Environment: real
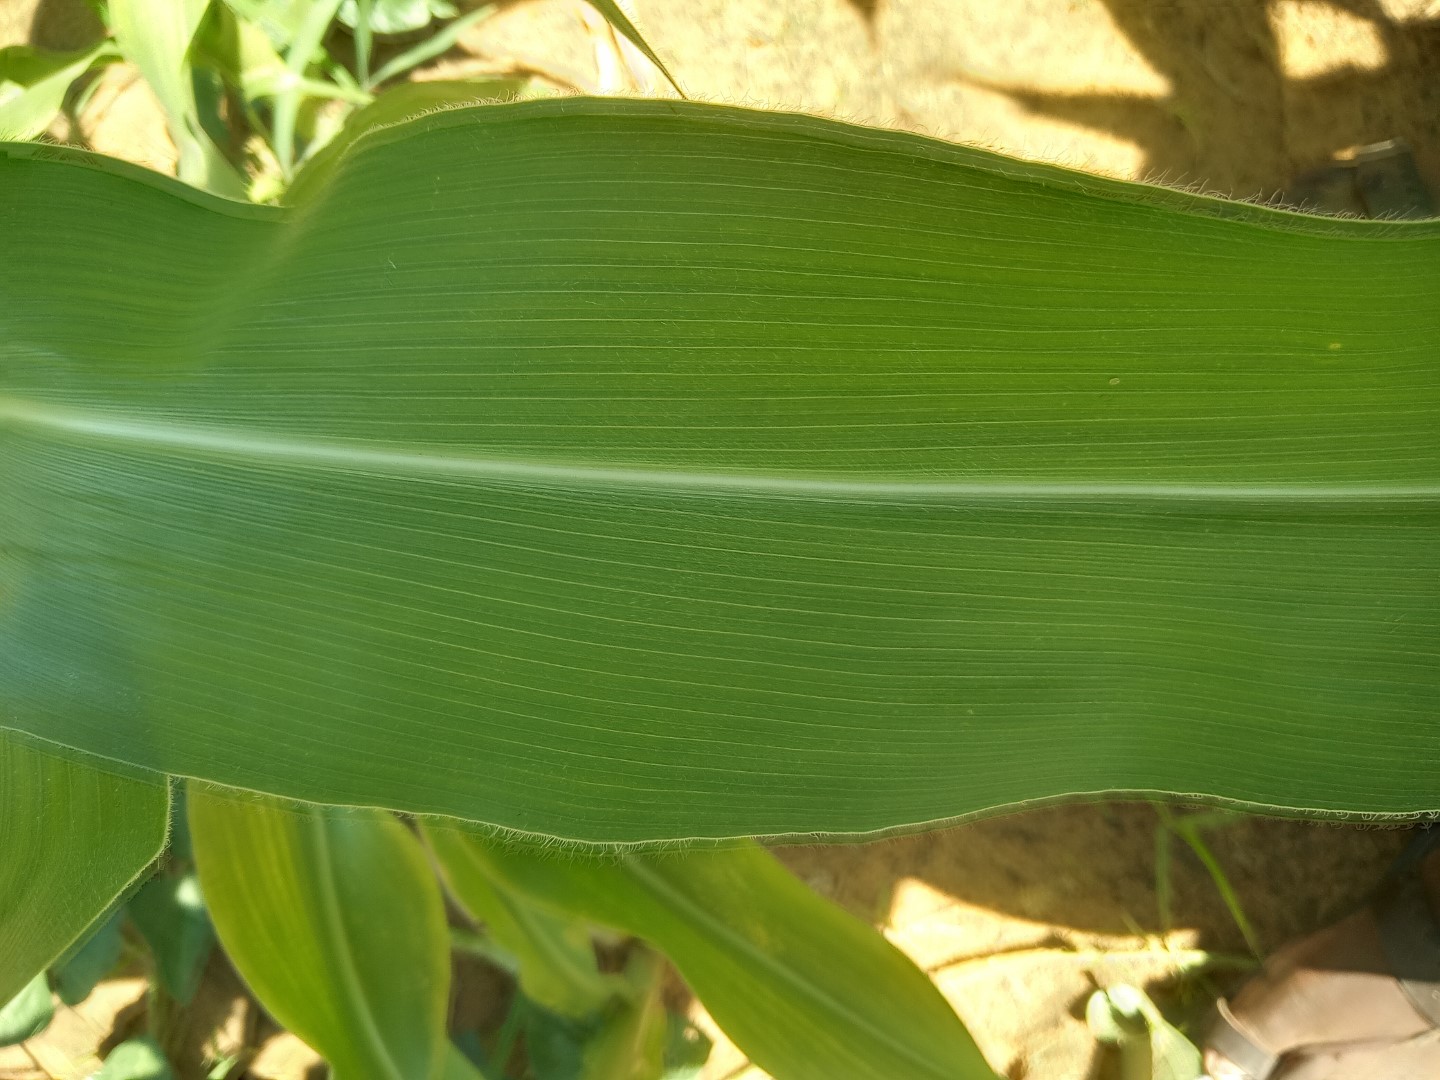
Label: healthy